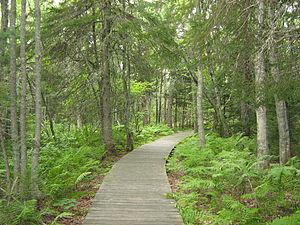
Sentier Mi'kmaq Les Cèdres dans le parc national de Kouchibouguac
Le parc national de Kouchibouguac est un parc national situé sur la côte est de la province du Nouveau-Brunswick au Canada, à environ 110 kilomètres au nord de Moncton. Le parc a une superficie de 239 km² et protège un ensemble d'îles barrières, de dunes, de forêts, de barachois et de marais salés.